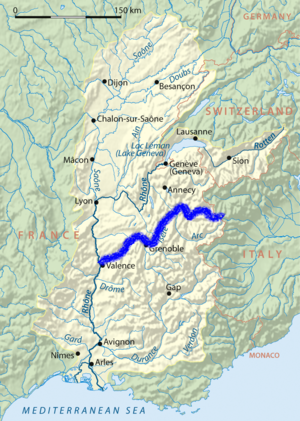
Crolles [kʁol] est une commune française, géographiquement installée dans la vallée du Grésivaudan, administrativement située dans le département de l'Isère en région Auvergne-Rhône-Alpes et, autrefois, rattachée à l'ancienne province du Dauphiné.